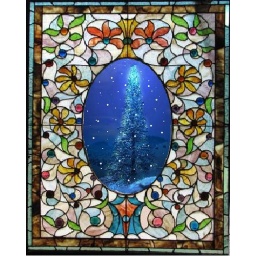
tree in the snow glass window 1